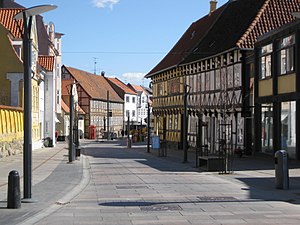
Kalundborg / Historie / Middelalderen
Lindegade med det store dobbelthus i bindingsværk, Lindegade 1-3, til højre i billedet.
Gågaden i Kalundborg. (Lindegade)
Kalundborg er en gammel købstad på Nordvestsjælland inderst i Kalundborg Fjord, hvor halvøerne Røsnæs og Asnæs mødes. Byen har 16.295 indbyggere og ligger i Kalundborg Kommune i Region Sjælland. Kalundborg-jysk er en lokal dialekt.